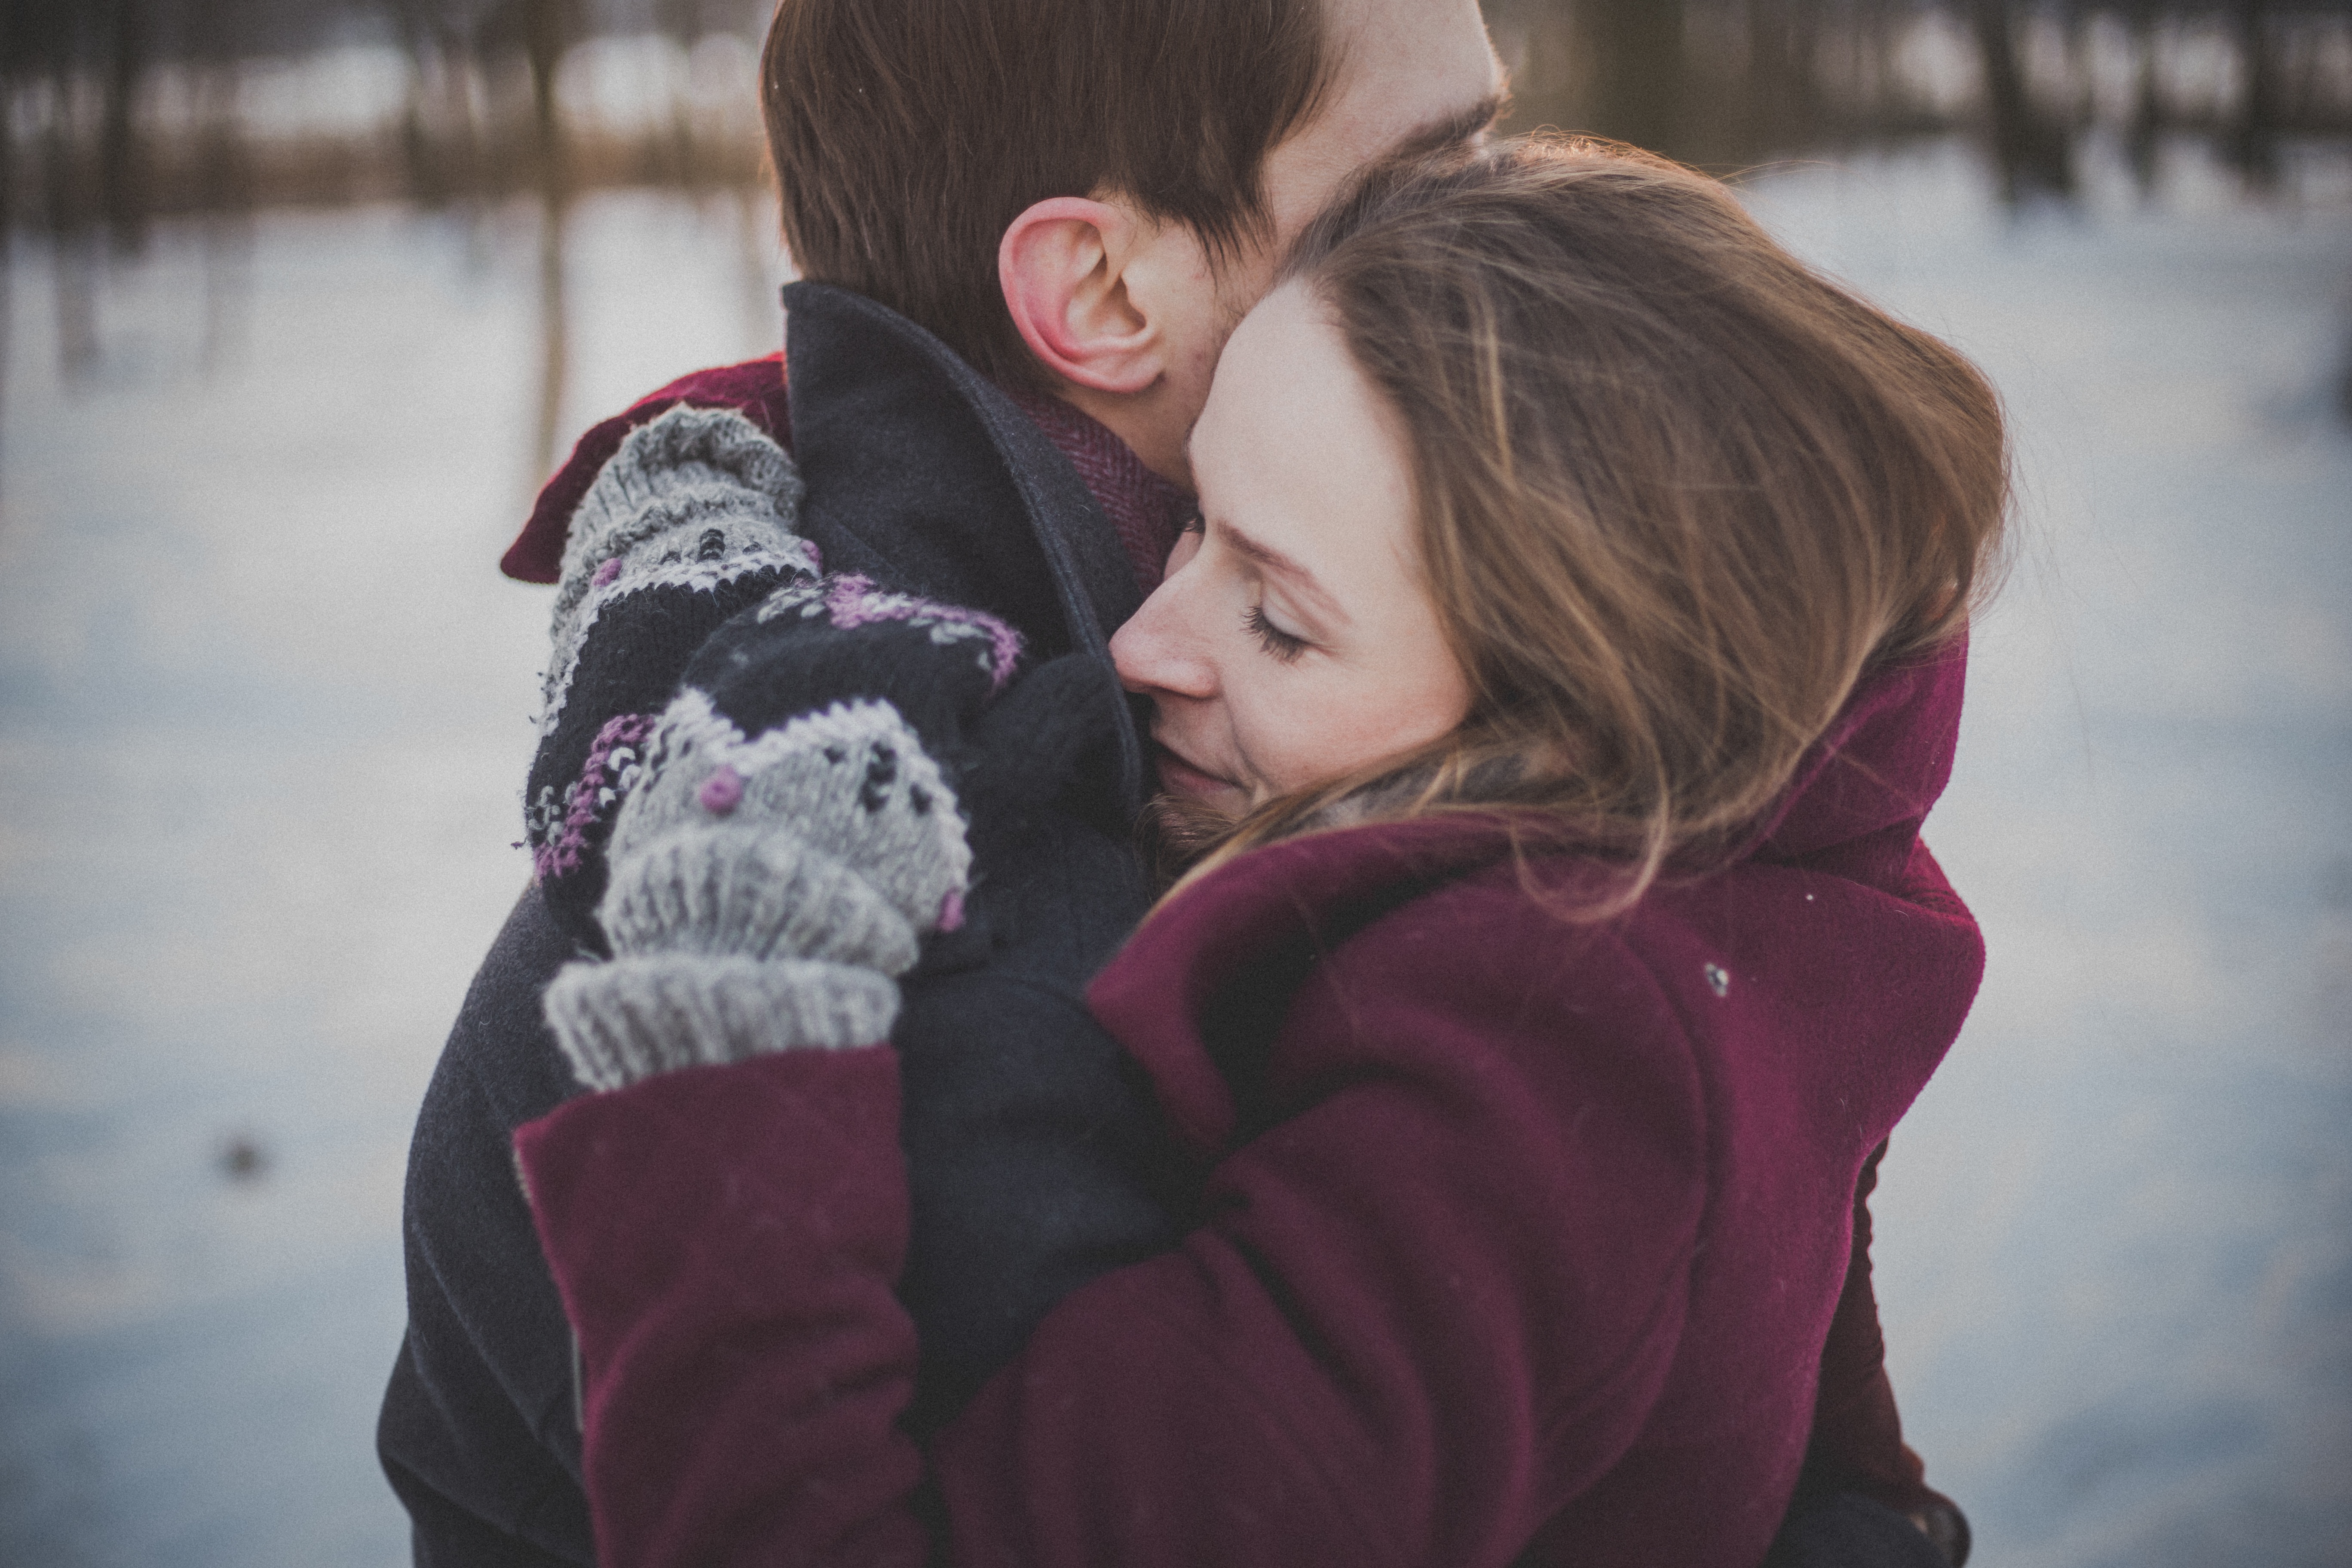
person, snow, winter, people, girl, woman, love, portrait, spring, couple, romance, child, season, hug, mitten, emotion, interaction, photo shoot, portrait photography